Canberra Hotel, Brisbane

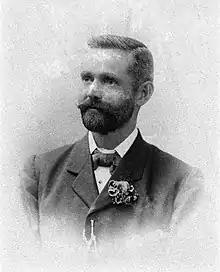
William Robert Black ca. 1898

The site had long been associated with the temperance movement, having formerly been occupied by the Temperance Hall operated by the Brisbane Total Abstinence Society and located directly opposite the People's Palace (another temperance hotel operated by the Salvation Army). The foundation stone for the Temperance Hall was laid on 28 March 1864 by the Queensland Governor George Bowen, at which time the site was criticised as "scarcely so central as one might desire". However, the Temperance Hall itself was not built until 5 years later at a cost of £716.